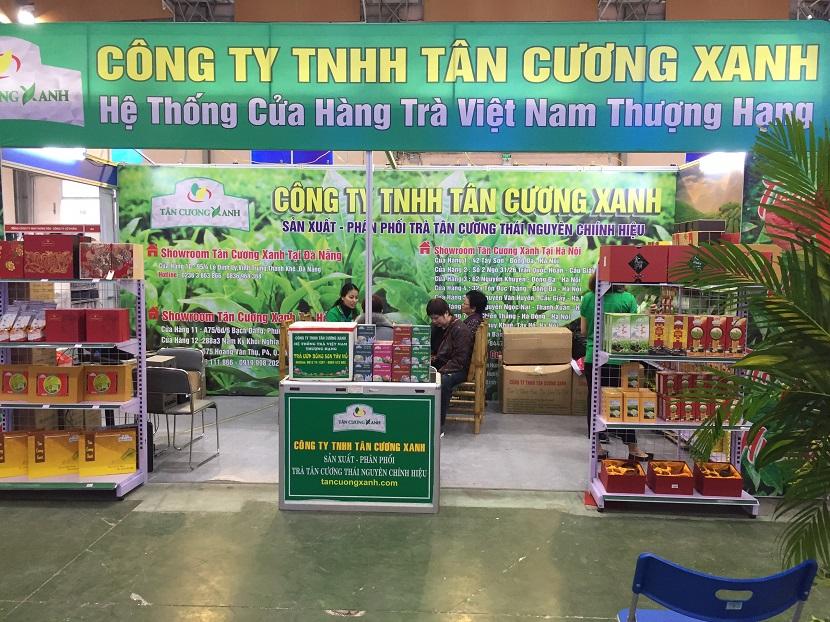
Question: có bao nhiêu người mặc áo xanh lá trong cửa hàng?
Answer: hai người